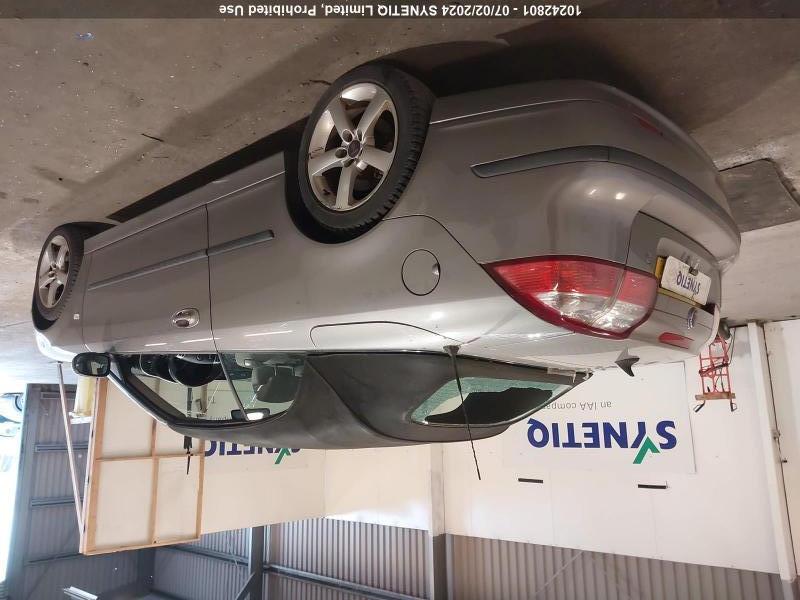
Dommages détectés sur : pare-brise arrière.
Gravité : majeur